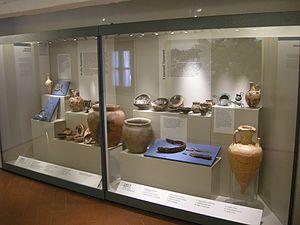
Le Musée archéologique civique de Rosignano Marittimo se situe au Palazzo Bombardieri, près de la Rocca de la ville, en province de Livourne.